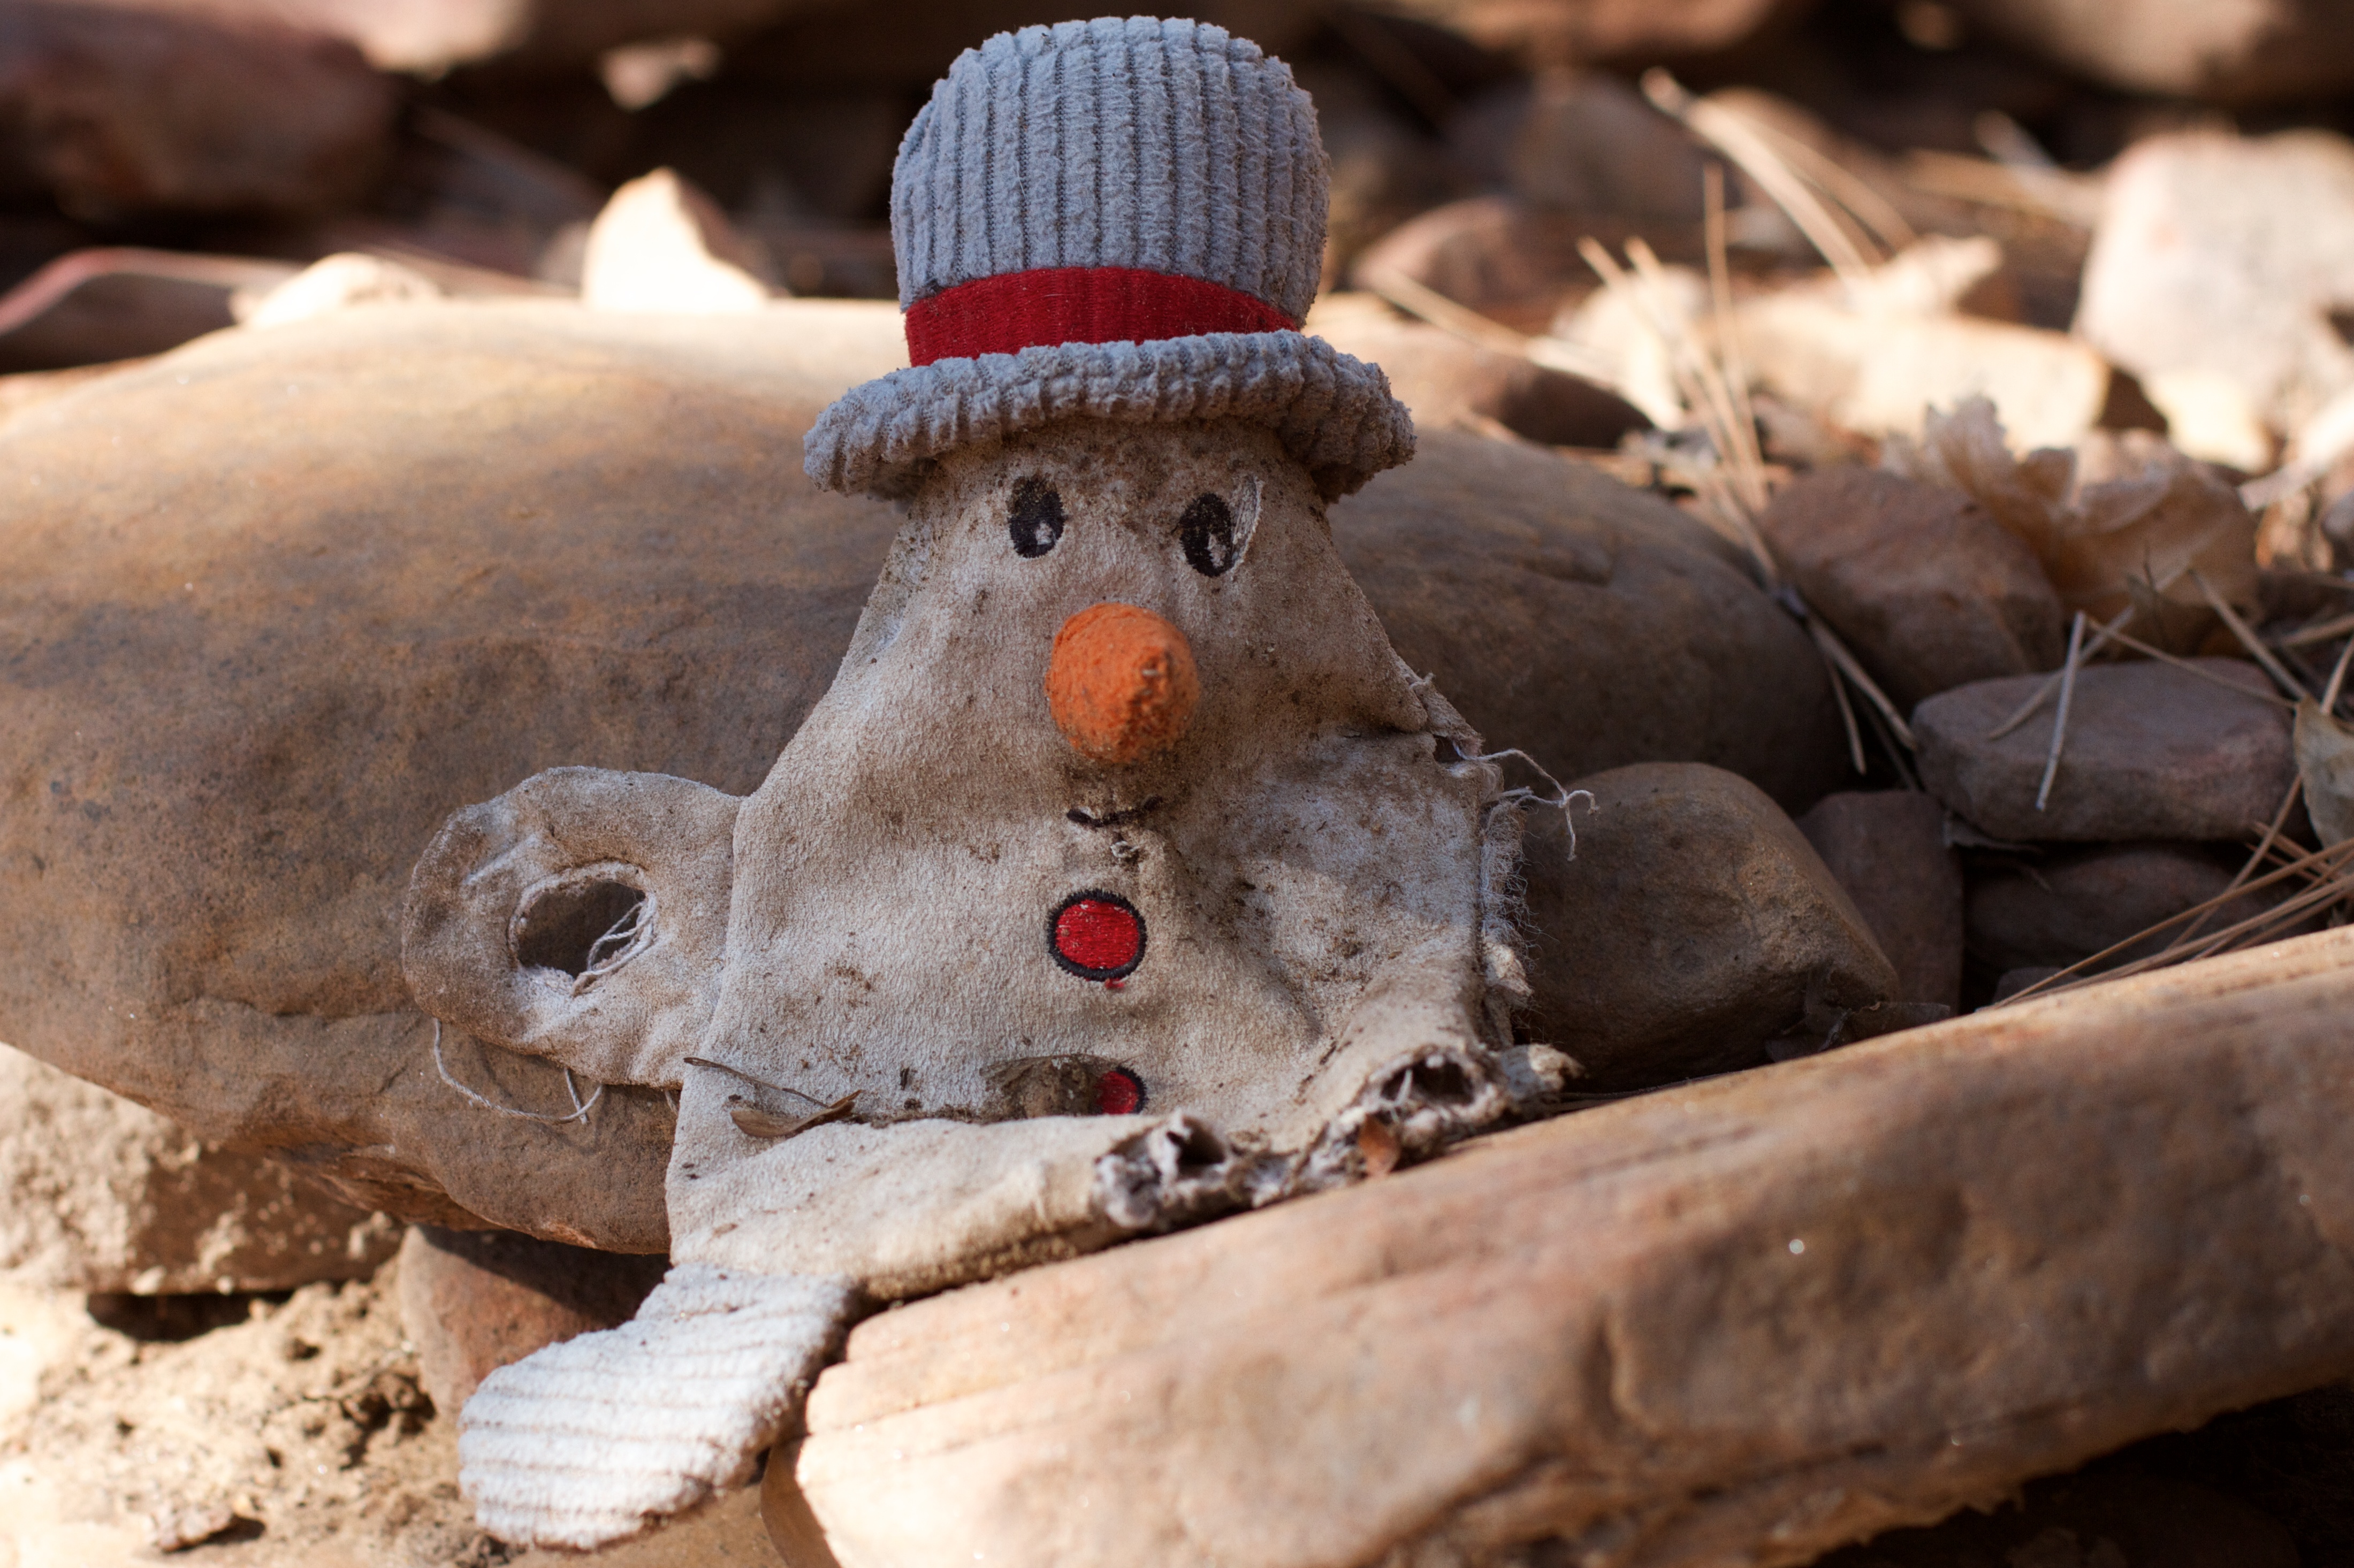
wildlife, primate